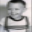
Label: boy